Bates Monoplane

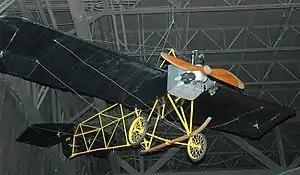

The Bates Monoplane is a pioneering aircraft built by Carl Sterling Bates in 1911.